History of the Patriot Act

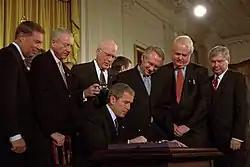
President George W. Bush signing the USA PATRIOT Act, in the White House's East Room on October 26, 2001

The "USA PATRIOT Act", H.R. 3162, was introduced into the House on October 23. It incorporated H.R. 2975 and S. 1510 and many of the provisions of H.R. 3004 (the "Financial Anti-Terrorism Act"). Although there were some objections and concerns raised about the legislation, a motion was made to suspend the rules, and the bill was passed. Patrick Leahy in particular commented that "our ability to make rapid progress [on drafting the bill] was impeded because the negotiations with the Administration did not progress in a straight line. On several key issues that are of particular concern to me, we had reached an agreement with the Administration on Sunday, September 30. Unfortunately, over the next two days, the Administration announced that it was reneging on the deal. I appreciate the complex task of considering the concerns and missions of multiple Federal agencies, and that sometimes agreements must be modified as their implications are scrutinized by affected agencies. When agreements made by the Administration must be withdrawn and negotiations on resolved issues reopened, those in the Administration who blame the Congress for delay with what the "New York Times" described as "scurrilous remarks," do not help the process move forward." The Act was opposed by only one vote, the sole dissenting Senator being Russ Feingold who found a number of measures objectionable or troubling. Feingold's concerns included the way that the bill was passed, aspects of the wiretapping provisions, the changes to search and seizure laws, the expanded powers under FISA that allowed law enforcement to gain access to business records and the changes to detention and deportation laws for immigrants. The Act had a number of "sunsets" included in it after insistence by Republican Representative Richard Armey (R-TX) However, the Act took into account any ongoing foreign intelligence investigations and allowed them to continue once the sections had expired.